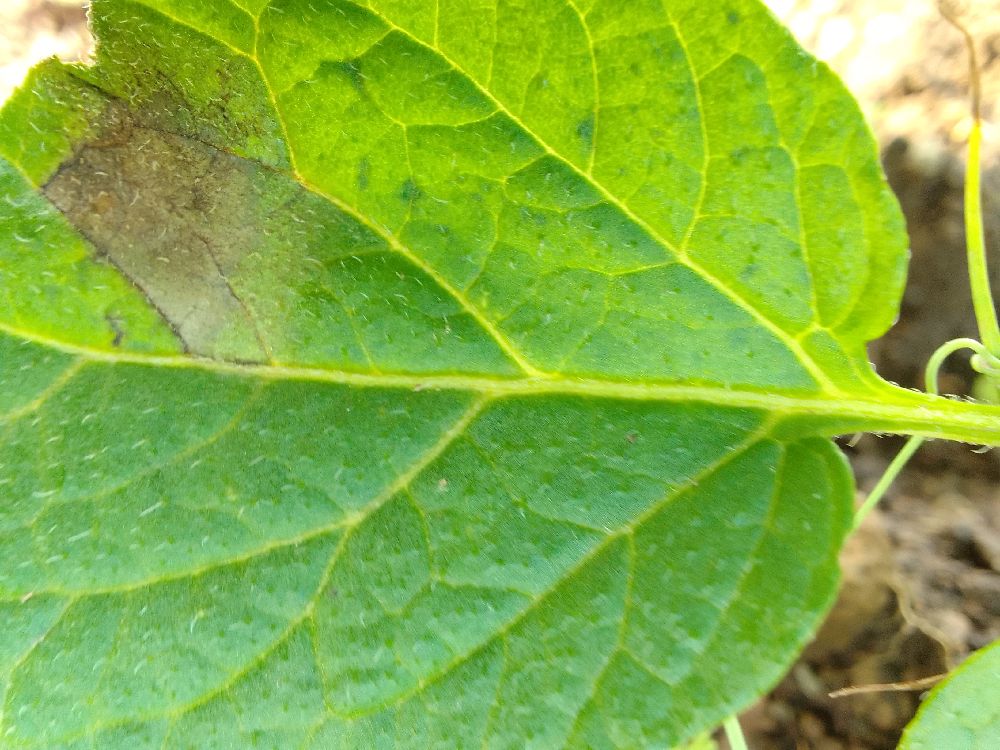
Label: Late blight